Banksia spinulosa

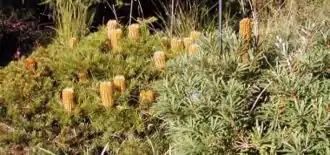
"B." 'Birthday Candles' (L) & "B." 'Stumpy Gold' (R), showing greyer foliage of latter, Kuranga Nursery

Like other banksias, "Banksia spinulosa" plays host to a wide variety of pollinators and is a vital source of nectar in autumn, when other flowers are scarce. Banksias have been the subject of many studies about their pollination; "B. spinulosa" is no exception. A 1998 study in Bungawalbin National Park in Northern New South Wales found that "B. spinulosa" var. "collina" inflorescences are foraged by a variety of small mammals, including marsupials such as "Antechinus flavipes" (yellow-footed antechinus), which carry pollen loads comparable to those of nectar-eating birds, making them effective pollinators. The same study noted that, unlike other banksias studied, "B. spinulosa" var. "collina" was visited predominantly by native bees rather than the introduced "Apis mellifera" (European honeybee).